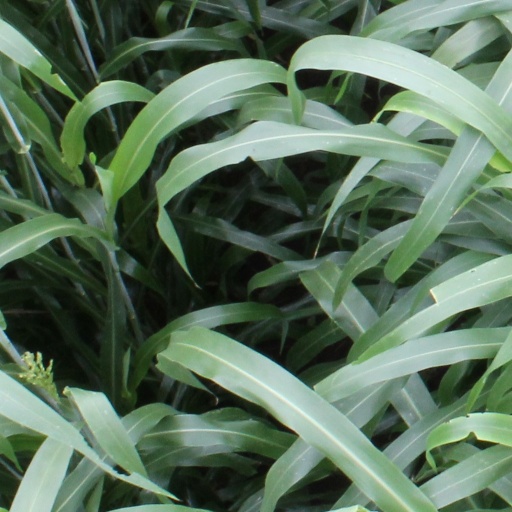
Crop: sorghum